Chestnut-backed sparrow-lark

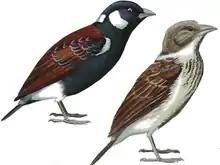
Illustration of a pair

This is a small lark at 11 cm. The male is striking, with solid black underparts and head apart from brilliant white patches on the nape and behind the eyes. The upperparts and wings are chestnut with some dark streaking. The thick bill is grey.